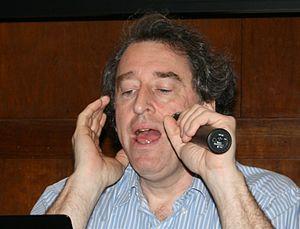
Bruce Perens en conférence à propos de logiciel lors de la rencontre TACD sur les brevets, le copyright et la gestion du savoir intitulée ""les quatre prochaines années"" à Washington DC, 12 et 13 janvier 2009."